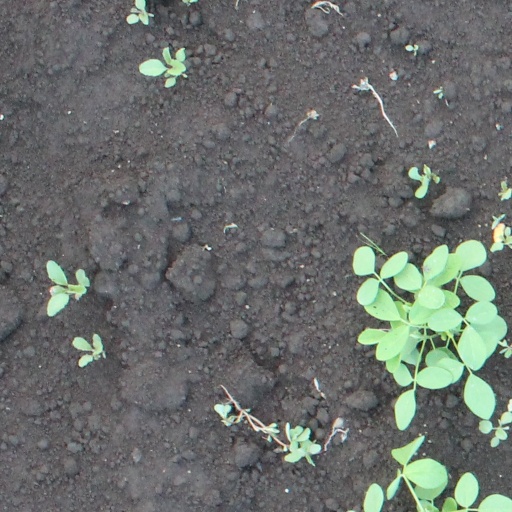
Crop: soybean